Expulsion of Jews from Spain

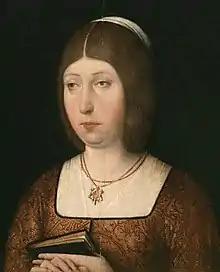
Isabel I of Castile

The Hebrew community at the end of the 15th century was therefore far from rich and influential. "In fact, the Spanish Jews at the time of their expulsion did not form a homogeneous social group. There were classes among them as in Christian society, a small minority of very rich and well-placed men, together with a mass of small people: farmers, artisans, shopkeepers." What united them was that they practiced the same faith, different from the one recognized, which made them a separate community within the monarchy and which was "property" of the crown which thereby protected them. In a letter dated July 7, 1477, addressed to the authorities of Trujillo, where incidents had occurred against the Jews, Queen Isabella I of Castile, after putting the aljama under her protection and prohibiting all type of oppression or humiliation against its members, states: